Ron Holden

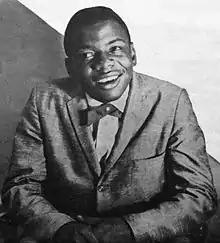
Holden in 1960

Rolan Webster "Ron" Holden (August 7, 1939 – January 22, 1997) was an American pop and rhythm and blues singer from Seattle, Washington, United States. He appeared on "The Lloyd Thaxton Show", "Mike Douglas Show", "American Bandstand" (with Connie Francis, The Crests, Bobby Freeman and Conway Twitty) and "The Dick Clark Show". He performed at the Apollo Theater with artists Jackie Wilson, the Crests and Redd Foxx. Most notable were USO tour-stops with Elvis Presley, Pat Boone and Connie Francis.